Dandruff

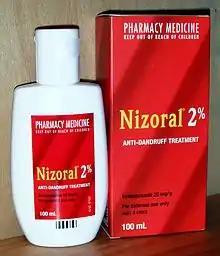
Ketoconazole (Nizoral) shampoo

Antifungal treatments including piroctone olamine, ketoconazole (Sebizole), zinc pyrithione, and selenium disulfide (Selsun Blue) have been found to be effective. Ketoconazole appears to have a longer duration of effect. Ketoconazole is a broad-spectrum antimycotic agent that is active against "Candida" and "M. furfur". Of all the antifungals of the imidazole class, ketoconazole has become the leading contender among treatment options because of its effectiveness in treating seborrheic dermatitis as well.